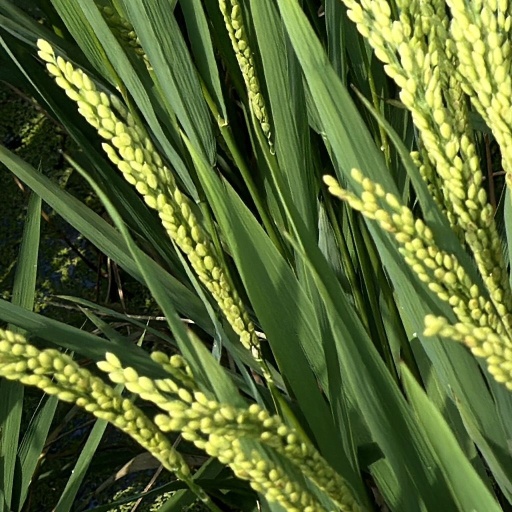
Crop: rice